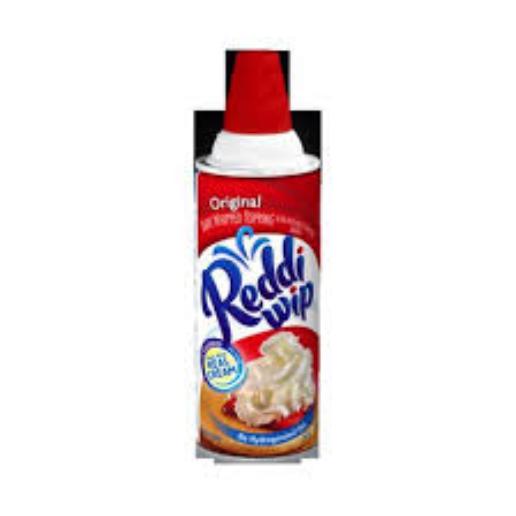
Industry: Food